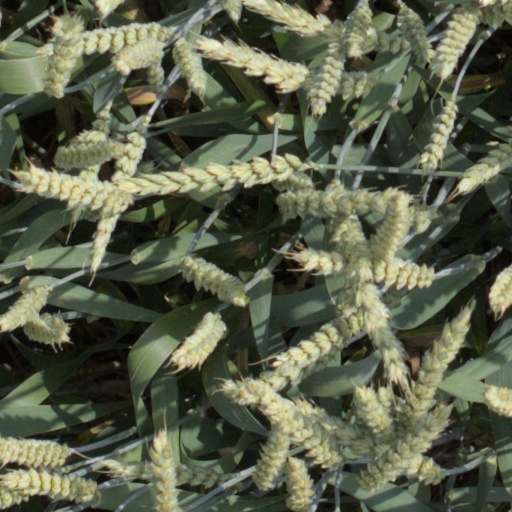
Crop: wheat